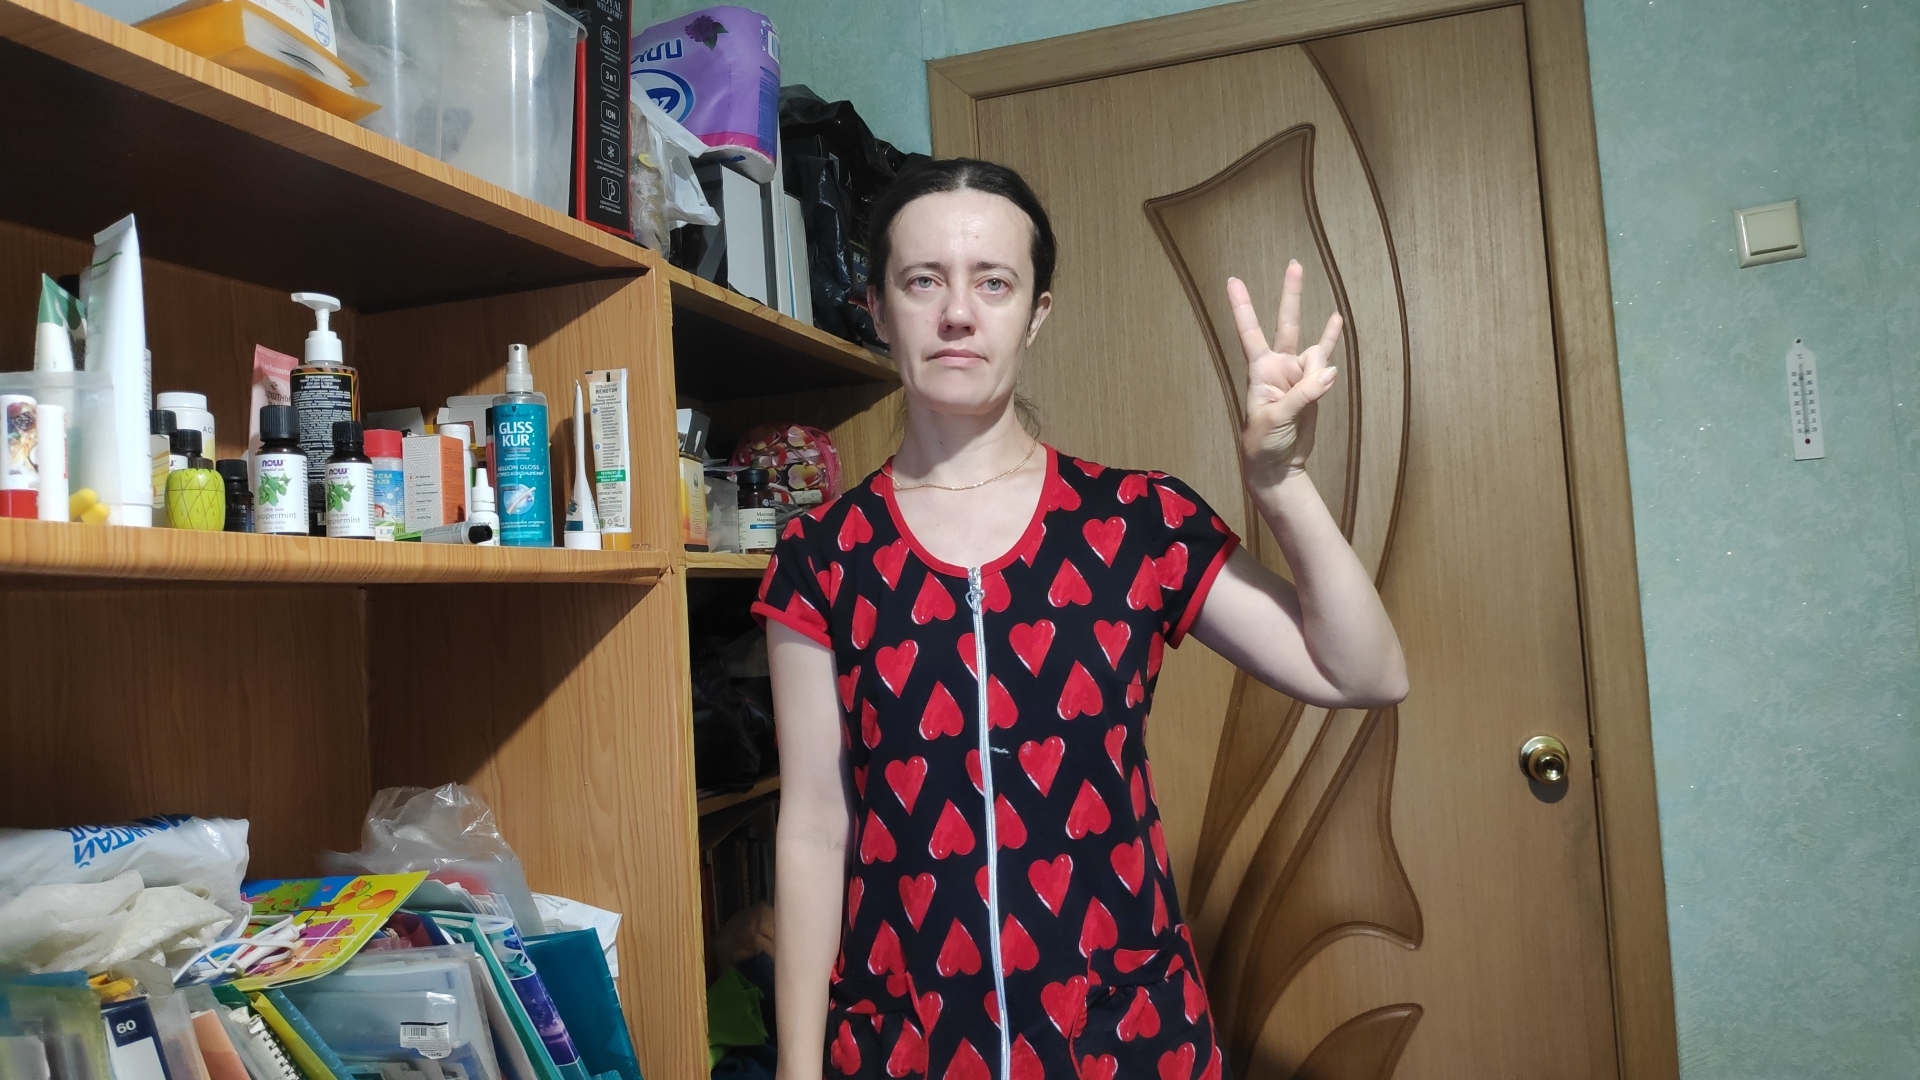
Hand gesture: three3